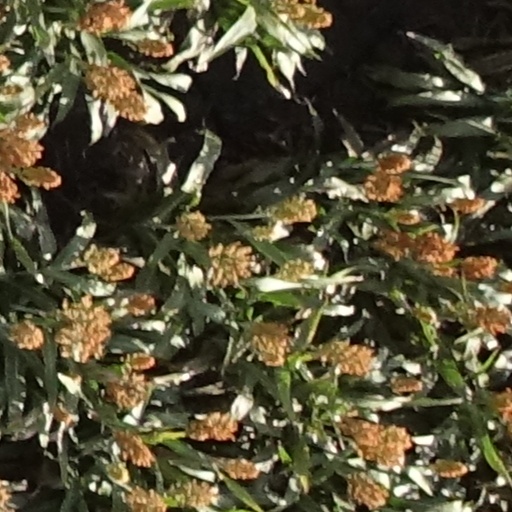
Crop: sorghum